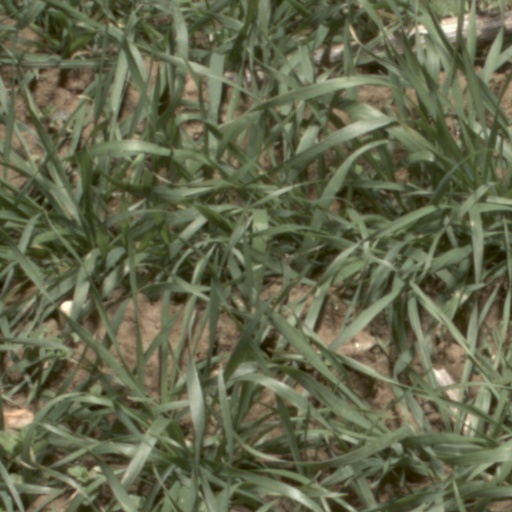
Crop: wheat